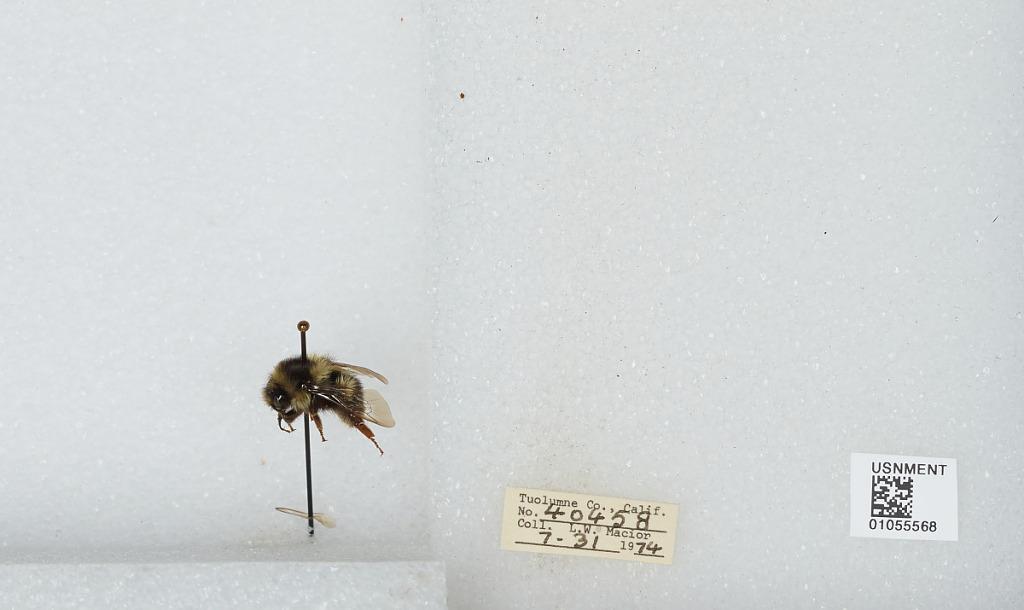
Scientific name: Bombus bifarius nearcticus
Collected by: L. Macior
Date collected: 1974-7-31
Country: United States
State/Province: California
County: Tuolumne
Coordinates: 38.02, -119.93